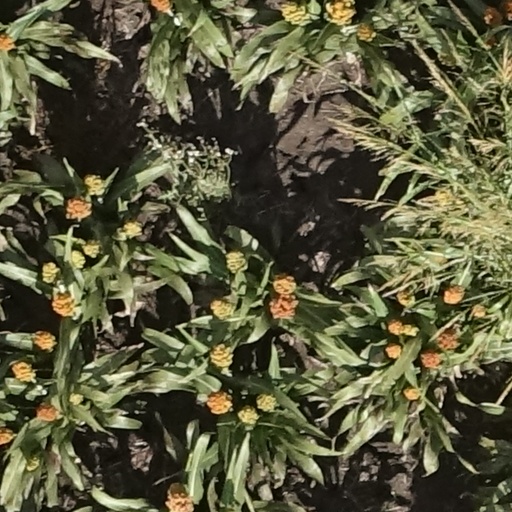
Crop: sorghum